CRRES

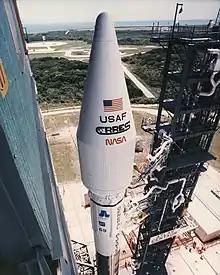
CRRES aboard Atlas I

Other magnetospheric, ionospheric, and cosmic ray experiments were also included onboard CRRES and supported by NASA or the Office of Naval Research. The chemical release project was managed by NASA/MSFC and utilized the release of chemicals from onboard canisters at low altitudes near dawn and dusk perigee times and at high altitudes near local midnight. The chemical releases were monitored with optical and radar instrumentation by ground-based observers to measure the bulk properties and movement of the expanding clouds of photo-ionized plasma along field lines after the releases occurred. In order to study the magnetosphere at different local times during the mission, the satellite orbit was designed to precess with respect to the Earth-Sun line such that the local time at apogee decreased by 2.5 minutes/day from 08:00 (LT) just after launch and returned to this position in nineteen month cycles.